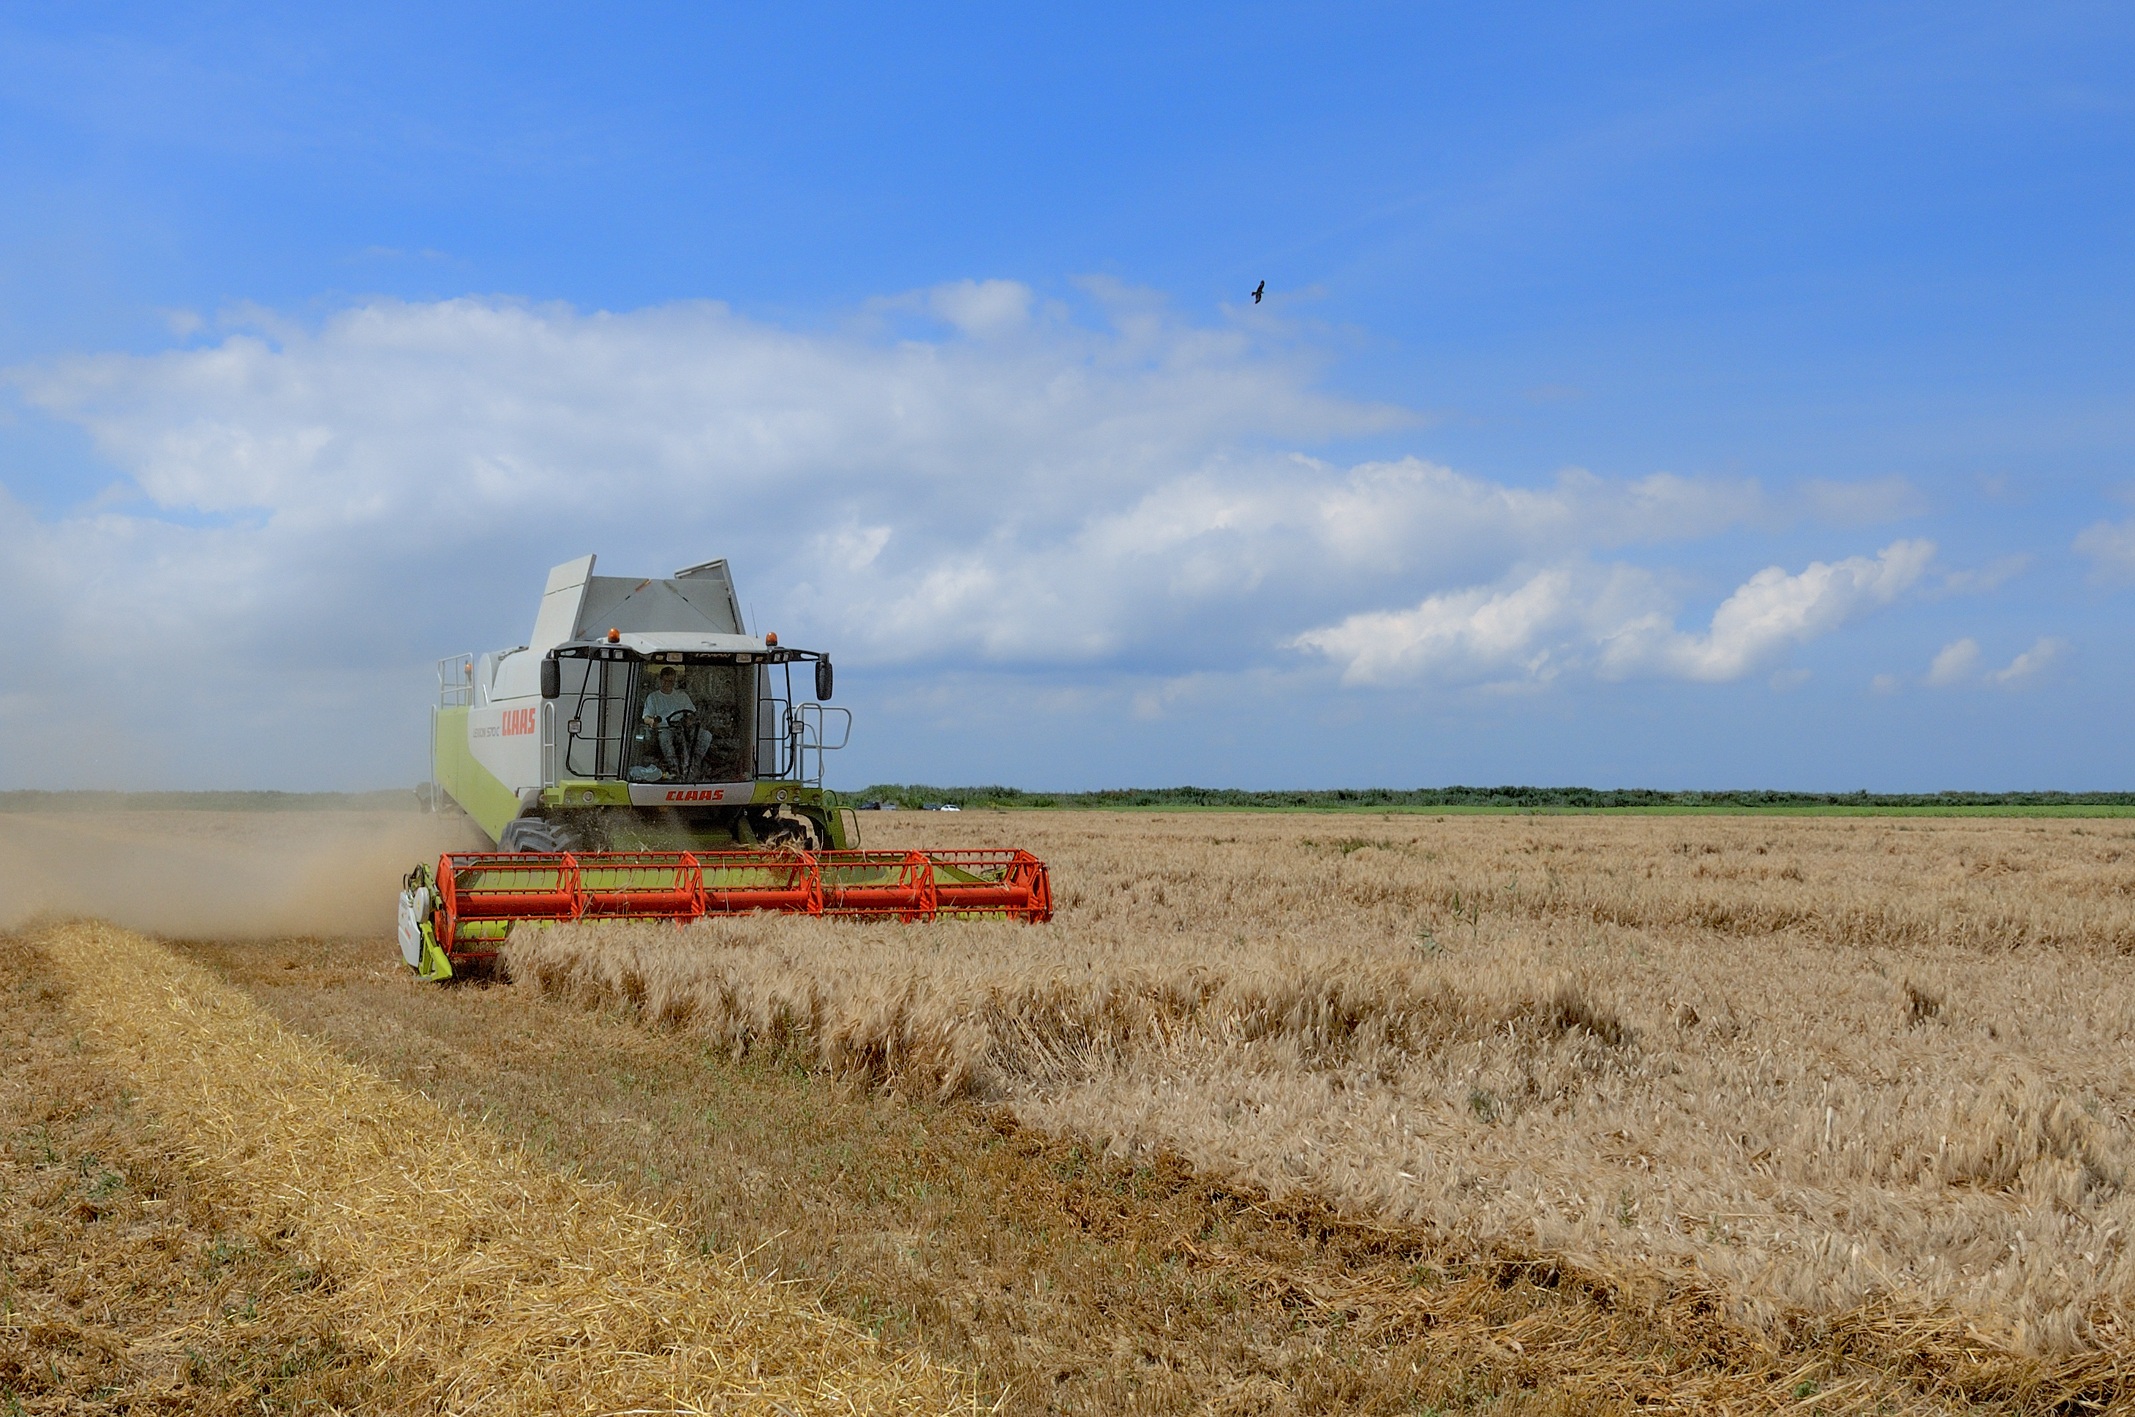
landscape, grass, sky, hay, tractor, field, farm, wheat, prairie, rural, harvest, crop, soil, blue, agriculture, plain, farmer, fields, grassland, cereals, harvester, rural area, thresher, work in the fields, grass family, reb, haying